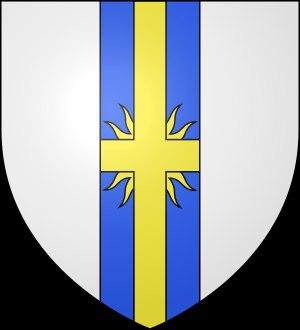
François Lambert, né probablement en 1519 et mort le 10 novembre 1582, est un ecclésiastique du XVIᵉ siècle, évêque de Nice.
Pierre Lambert, dit l'aîné, mort en 1541, est un ecclésiastique du XVIᵉ siècle, évêque de Caserte.
Pierre Lambert, dit le jeune, mort le 6 mai 1591, est un ecclésiastique, évêque de Maurienne.